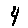
Label: 4